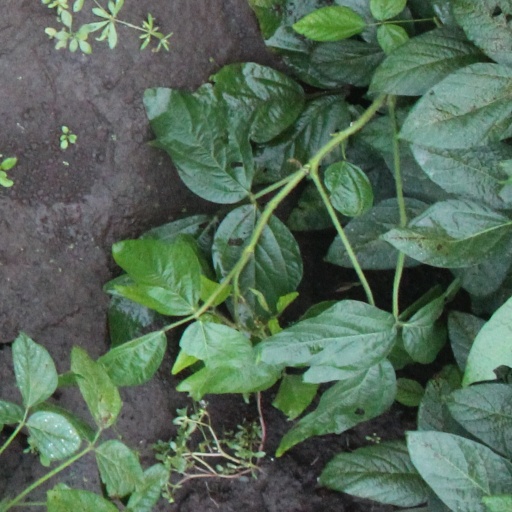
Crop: soybean